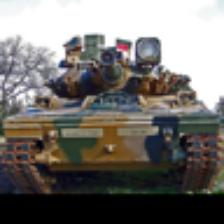
Label: NonHuman